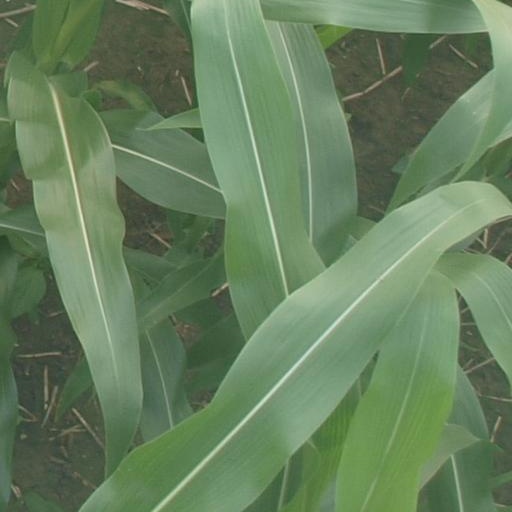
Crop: maize; corn